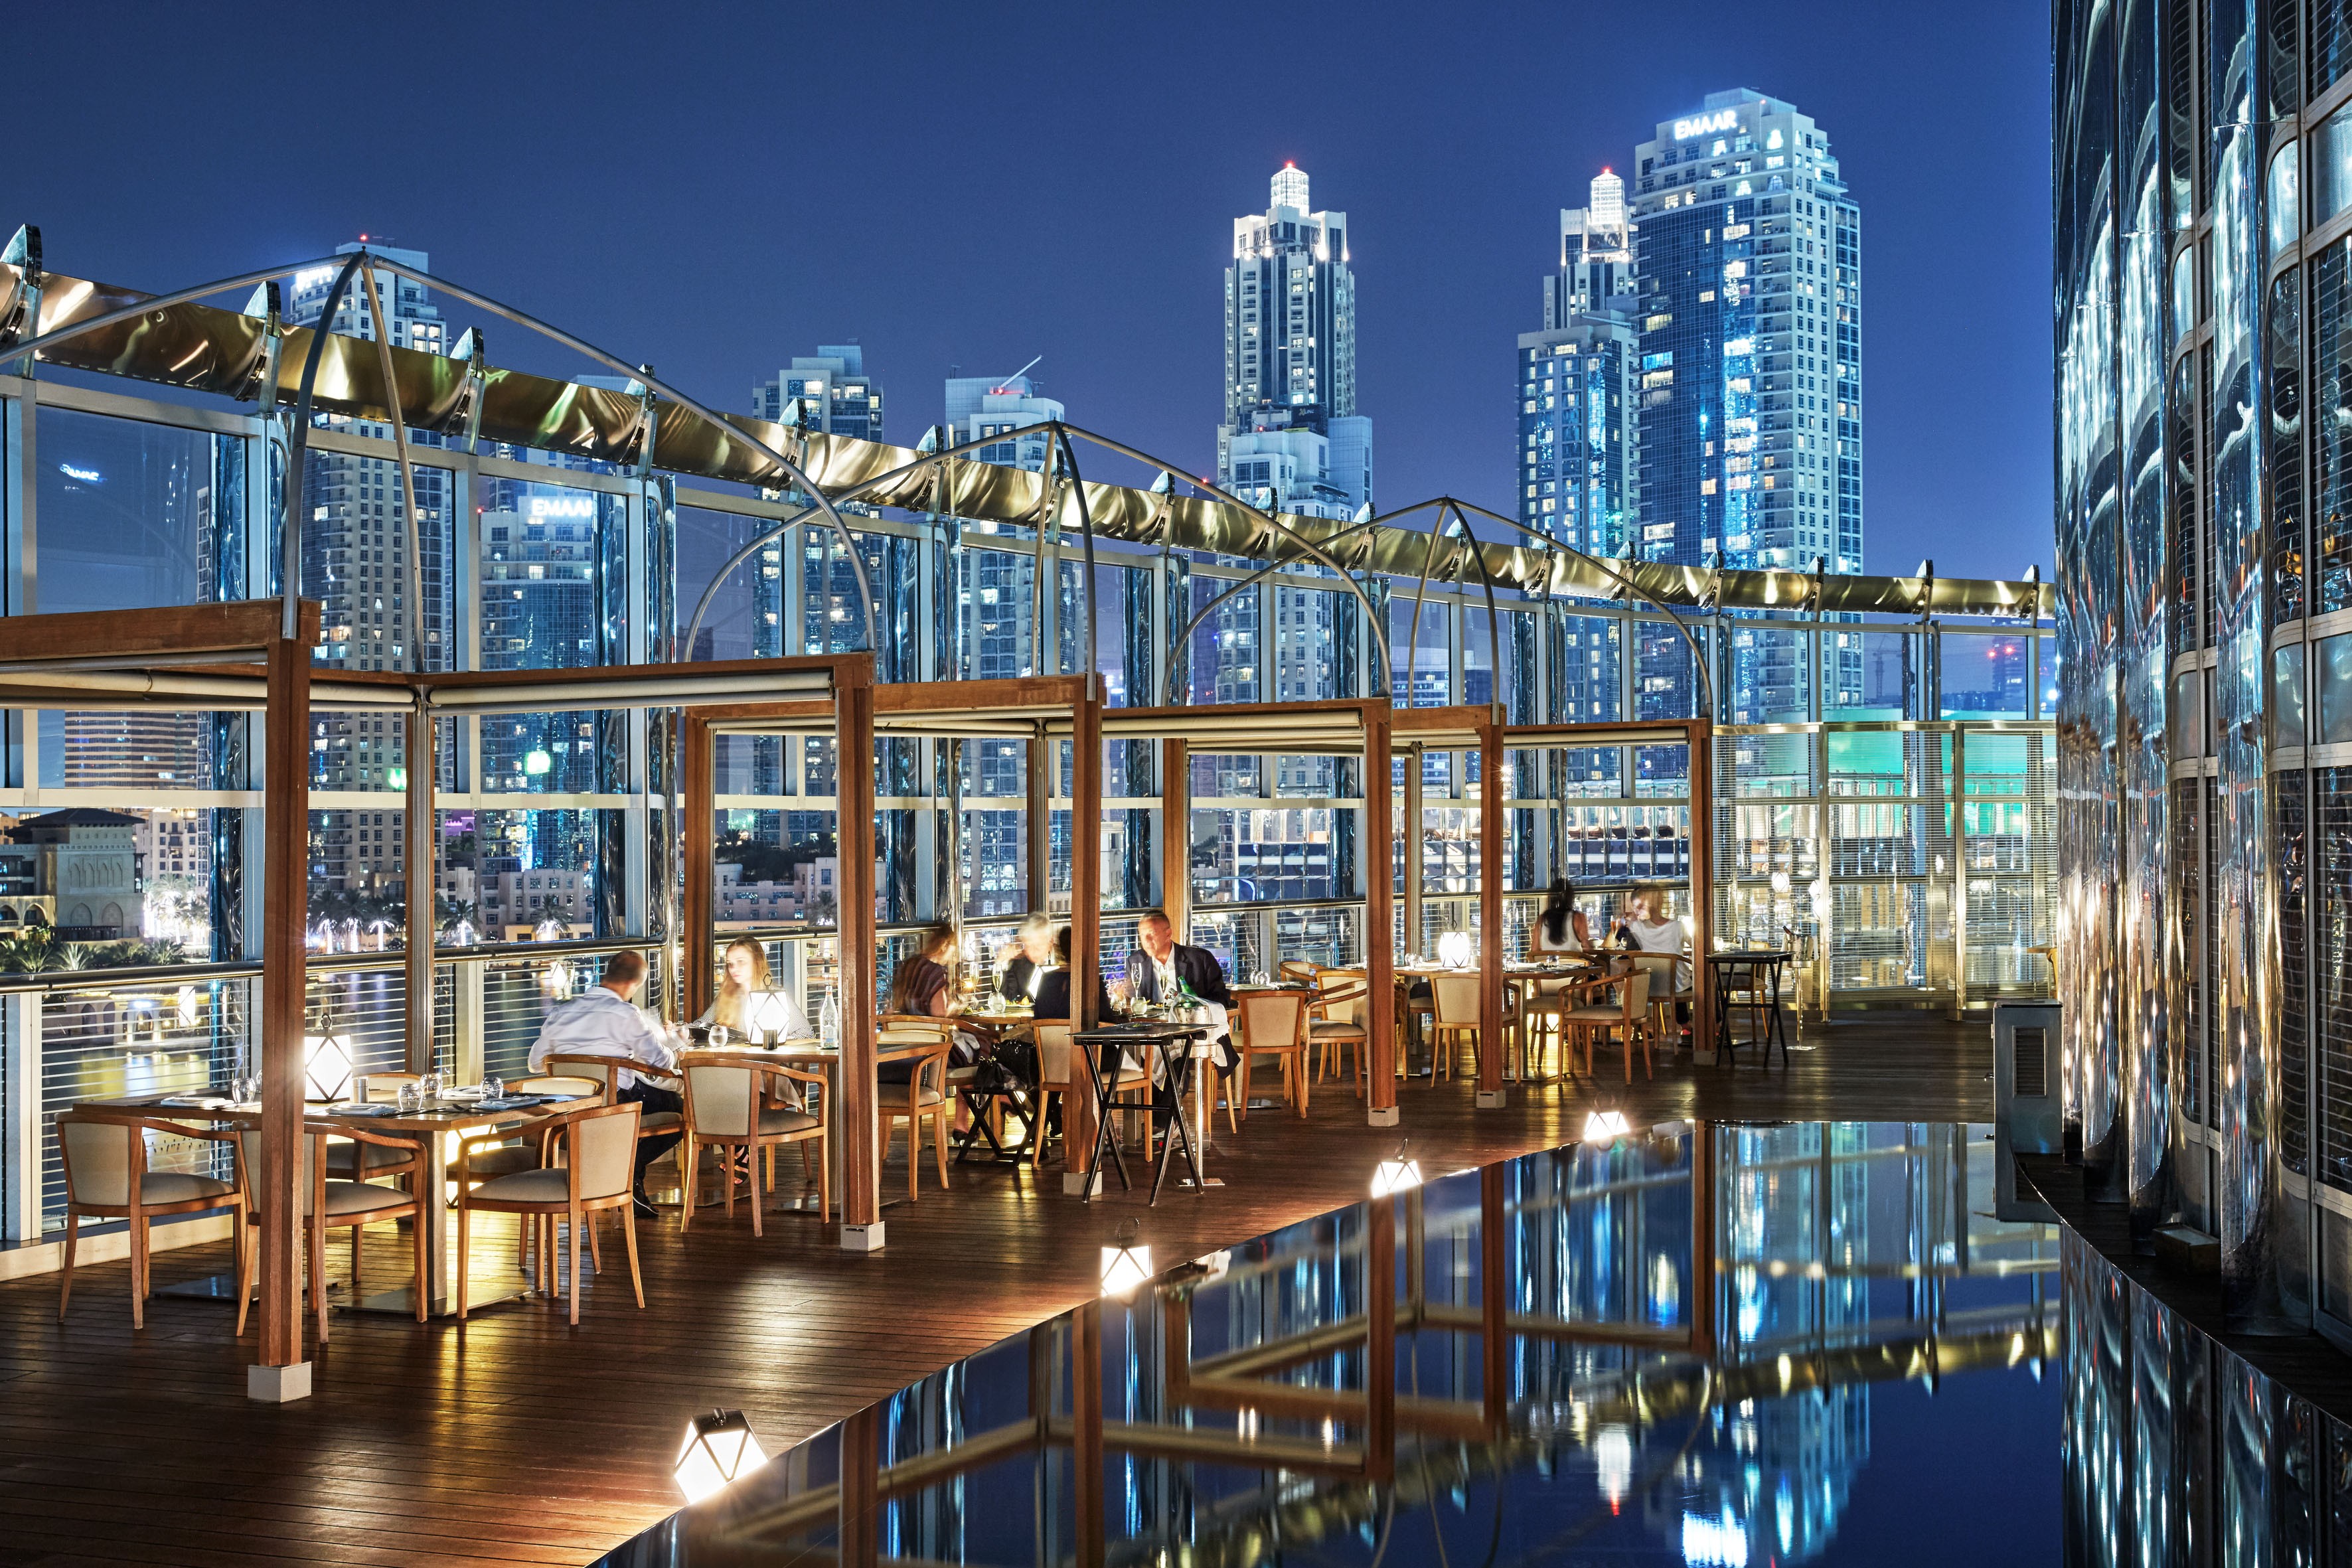
Landmark: Burj Khalifa